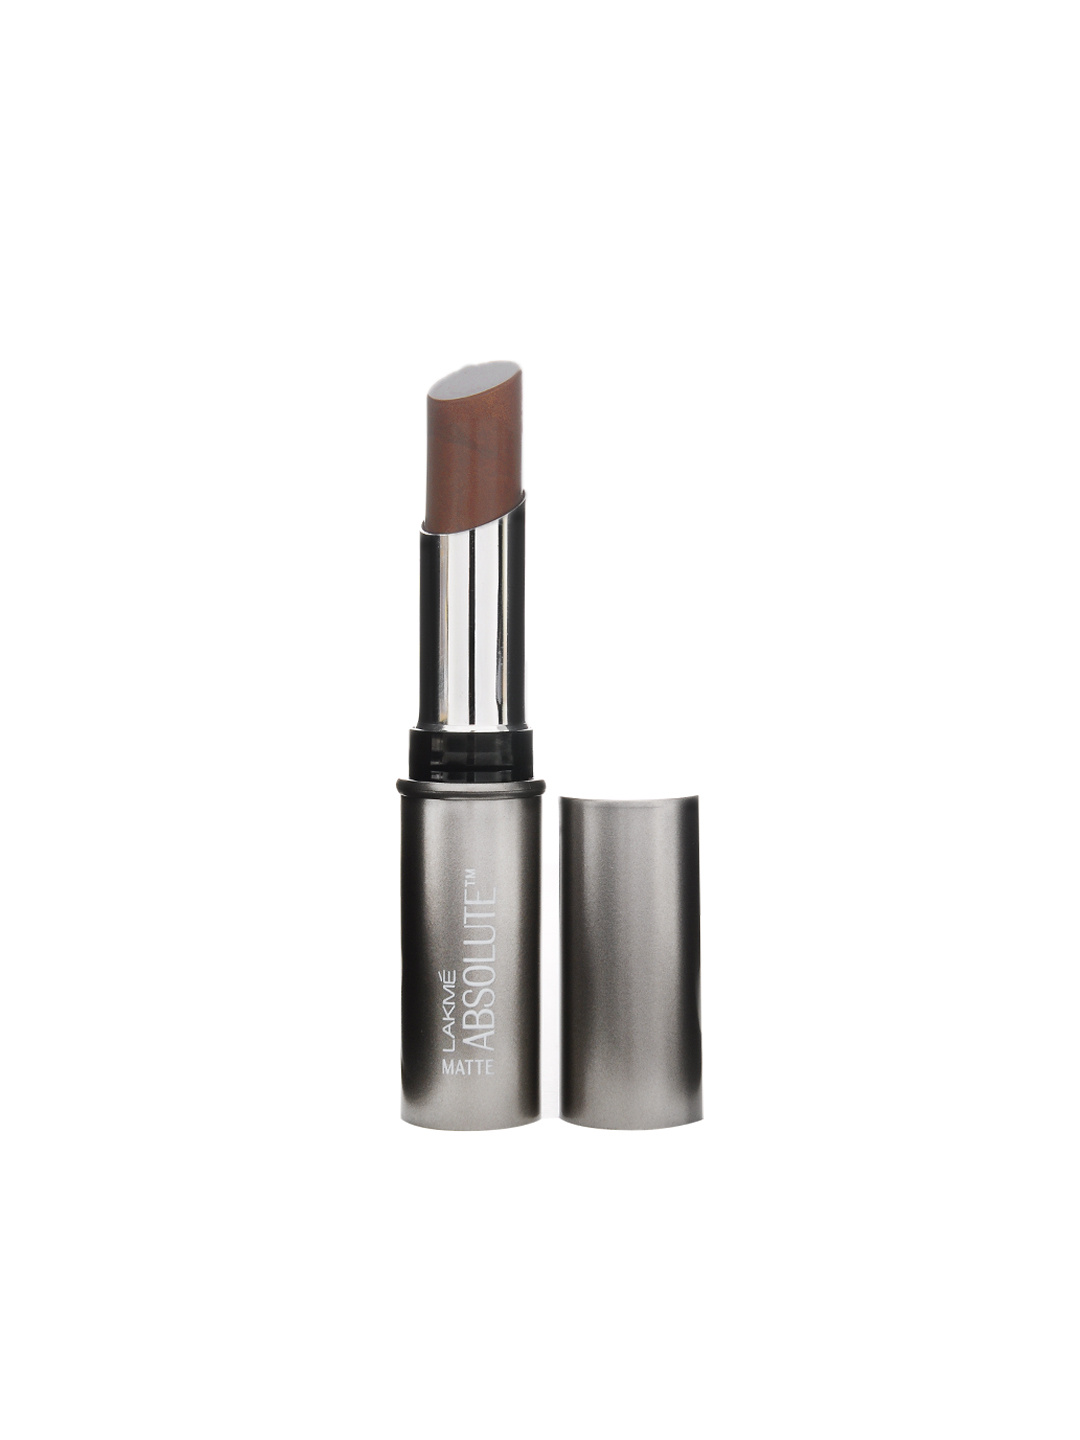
Lakme Absolute Matte Peach Carnation Lipstick 207
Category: Personal Care / Lips / Lipstick
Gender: Women
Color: Peach
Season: Spring 2017
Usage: NA